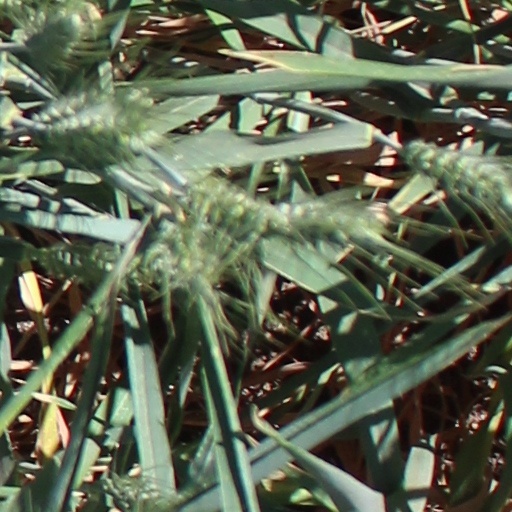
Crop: wheat